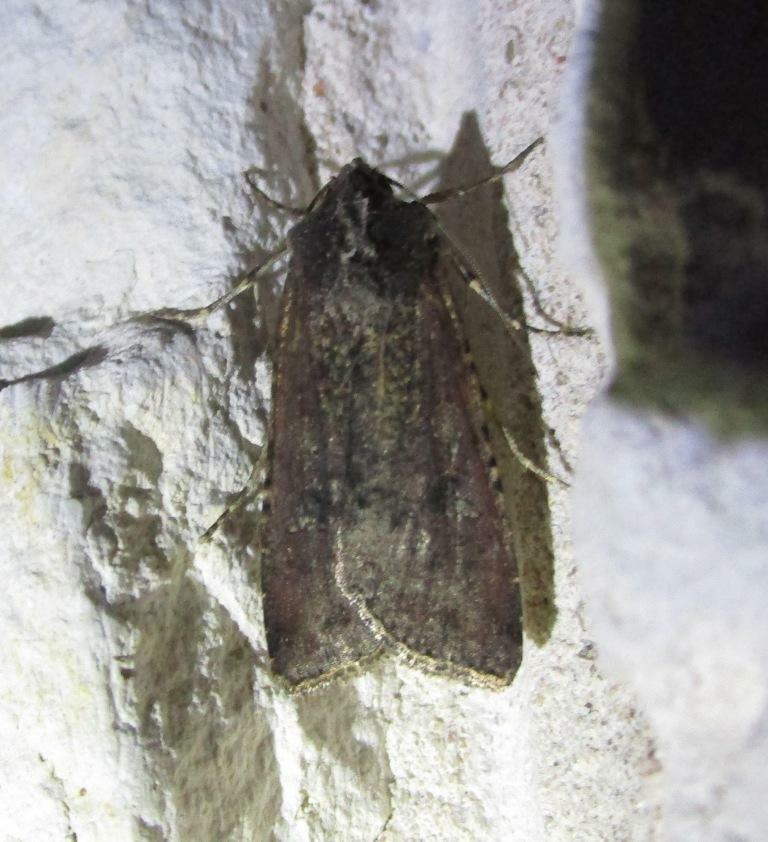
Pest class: cutworms